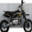
Label: motorcycle